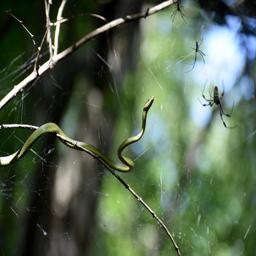
Animal: snakes